Cerebellar abiotrophy

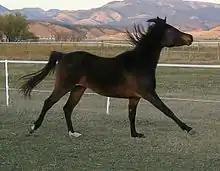
A two-year-old Arabian horse with cerebellar abiotrophy, showing stiff awkward gait, and upper range of unnatural head bob. Though this horse had a relatively mild case, it could never be ridden.

Cerebellar abiotrophy (CA), also called cerebellar cortical abiotrophy (CCA), is a genetic neurological disease in animals, best known to affect certain breeds of horses, dogs and cats. It can also develop in humans. It develops when the neurons known as Purkinje cells, located in the cerebellum of the brain, begin to die off. These cells affect balance and coordination. They have a critical role to play in the brain. The Purkinje layer allows communication between the granular and molecular cortical layers in the cerebellum. Put simply, without Purkinje cells, an animal loses its sense of space and distance, making balance and coordination difficult. People with damage to the cerebellum can experience symptoms like unsteady gait, poor muscle control, and trouble speaking or swallowing.